The Pool Hustlers

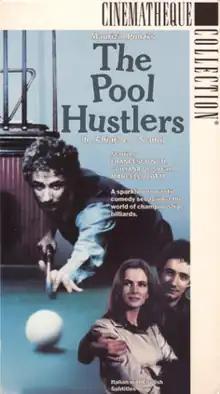
Theatrical release poster

The Pool Hustlers ("I, Chiara and lo Scuro") is a 1982 Italian comedy drama film directed by Maurizio Ponzi. It was screened in the "Un Certain Regard" section at the 1983 Cannes Film Festival. It was co-written by Ponzi, male lead Francesco Nuti and established screenwriters Franco Ferrini and Enrico Oldoini. The symbolic names of the characters mentioned in the Italian title, "Chiara" and "lo Scuro", mean "Bright" or "Clear", and "the Dark One" or "the Darkness", respectively.